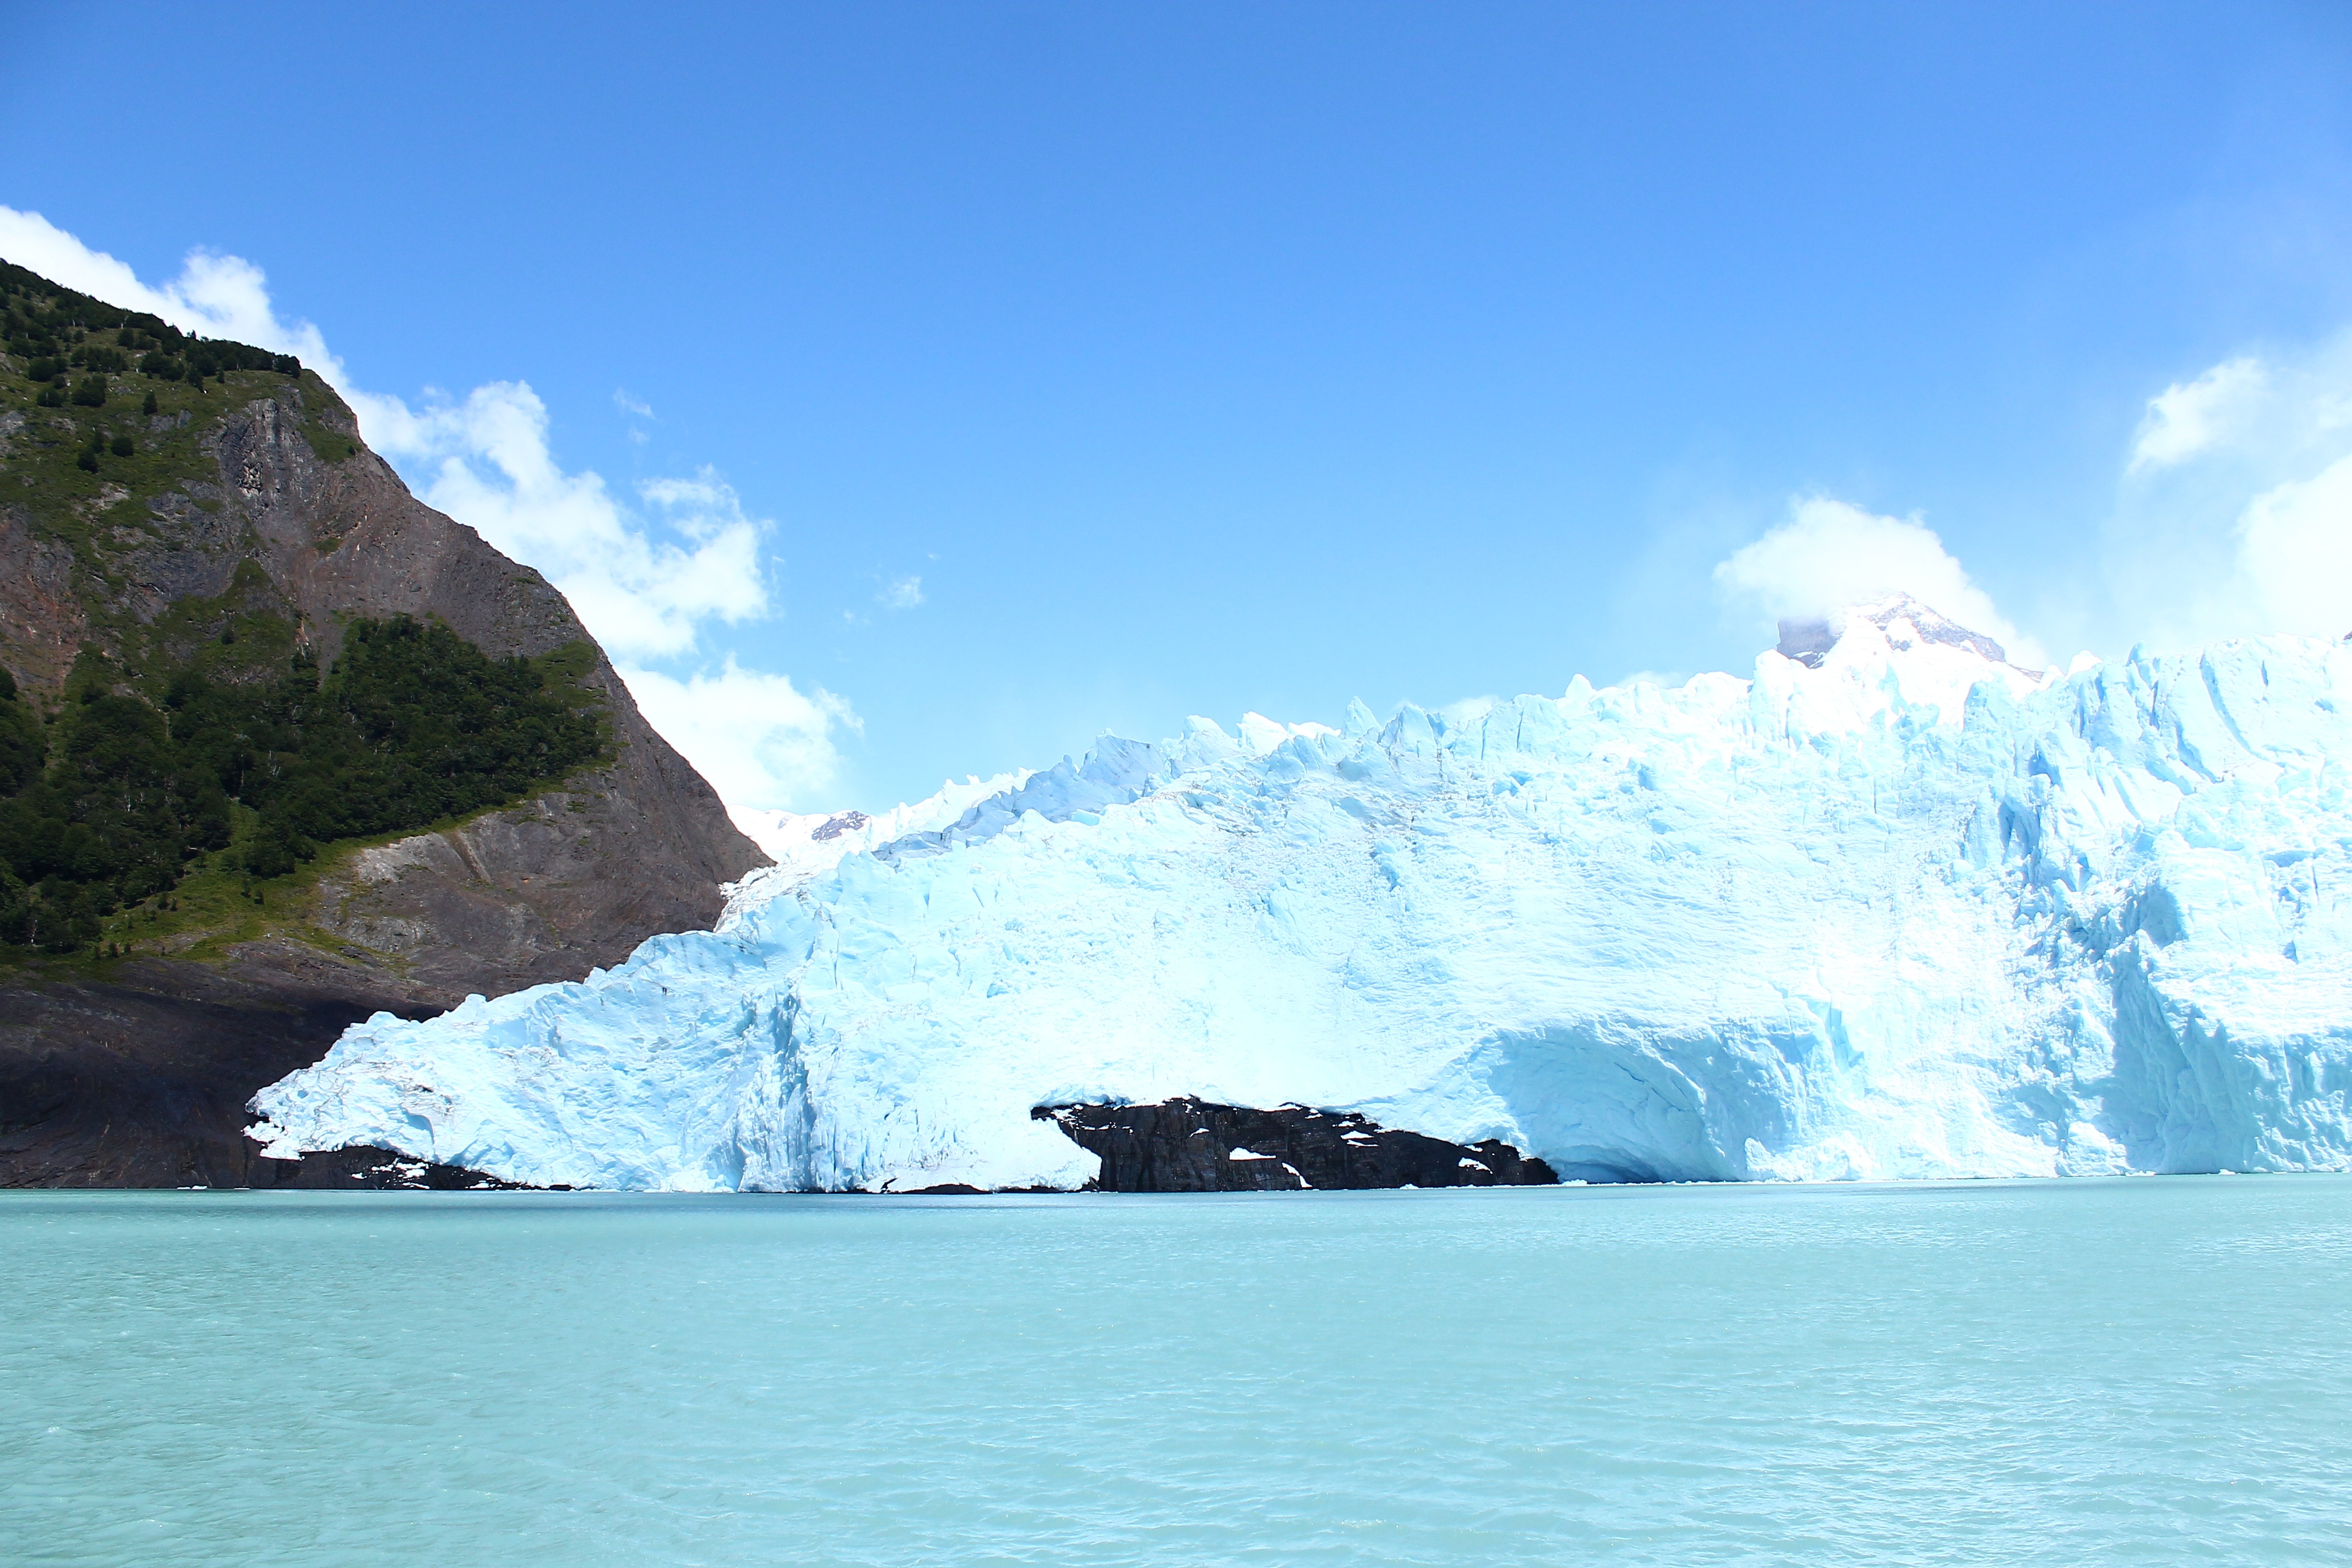
sea, nature, mountain range, ice, glacier, bay, fjord, arctic, terrain, iceberg, argentina, landform, arctic ocean, geographical feature, glacial landform